Nerf Arena Blast

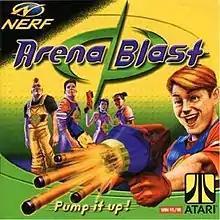
Version of the front box cover, with a player firing a Nerf "Wildfire".

Nerf Arena Blast (known as Nerf Arena in Europe) is a first-person shooter developed by Visionary Media, Inc. and published by Hasbro Interactive, released under their Atari Interactive label. The game, based on Nerf, was touted as a "family-friendly version of multiplayer combat games like "" and "Unreal Tournament"", and was supported by Hasbro Interactive until that company gave its rights and properties over to Infogrames. The cutscenes were animated by Mondo Media alongside them doing the in-game art.